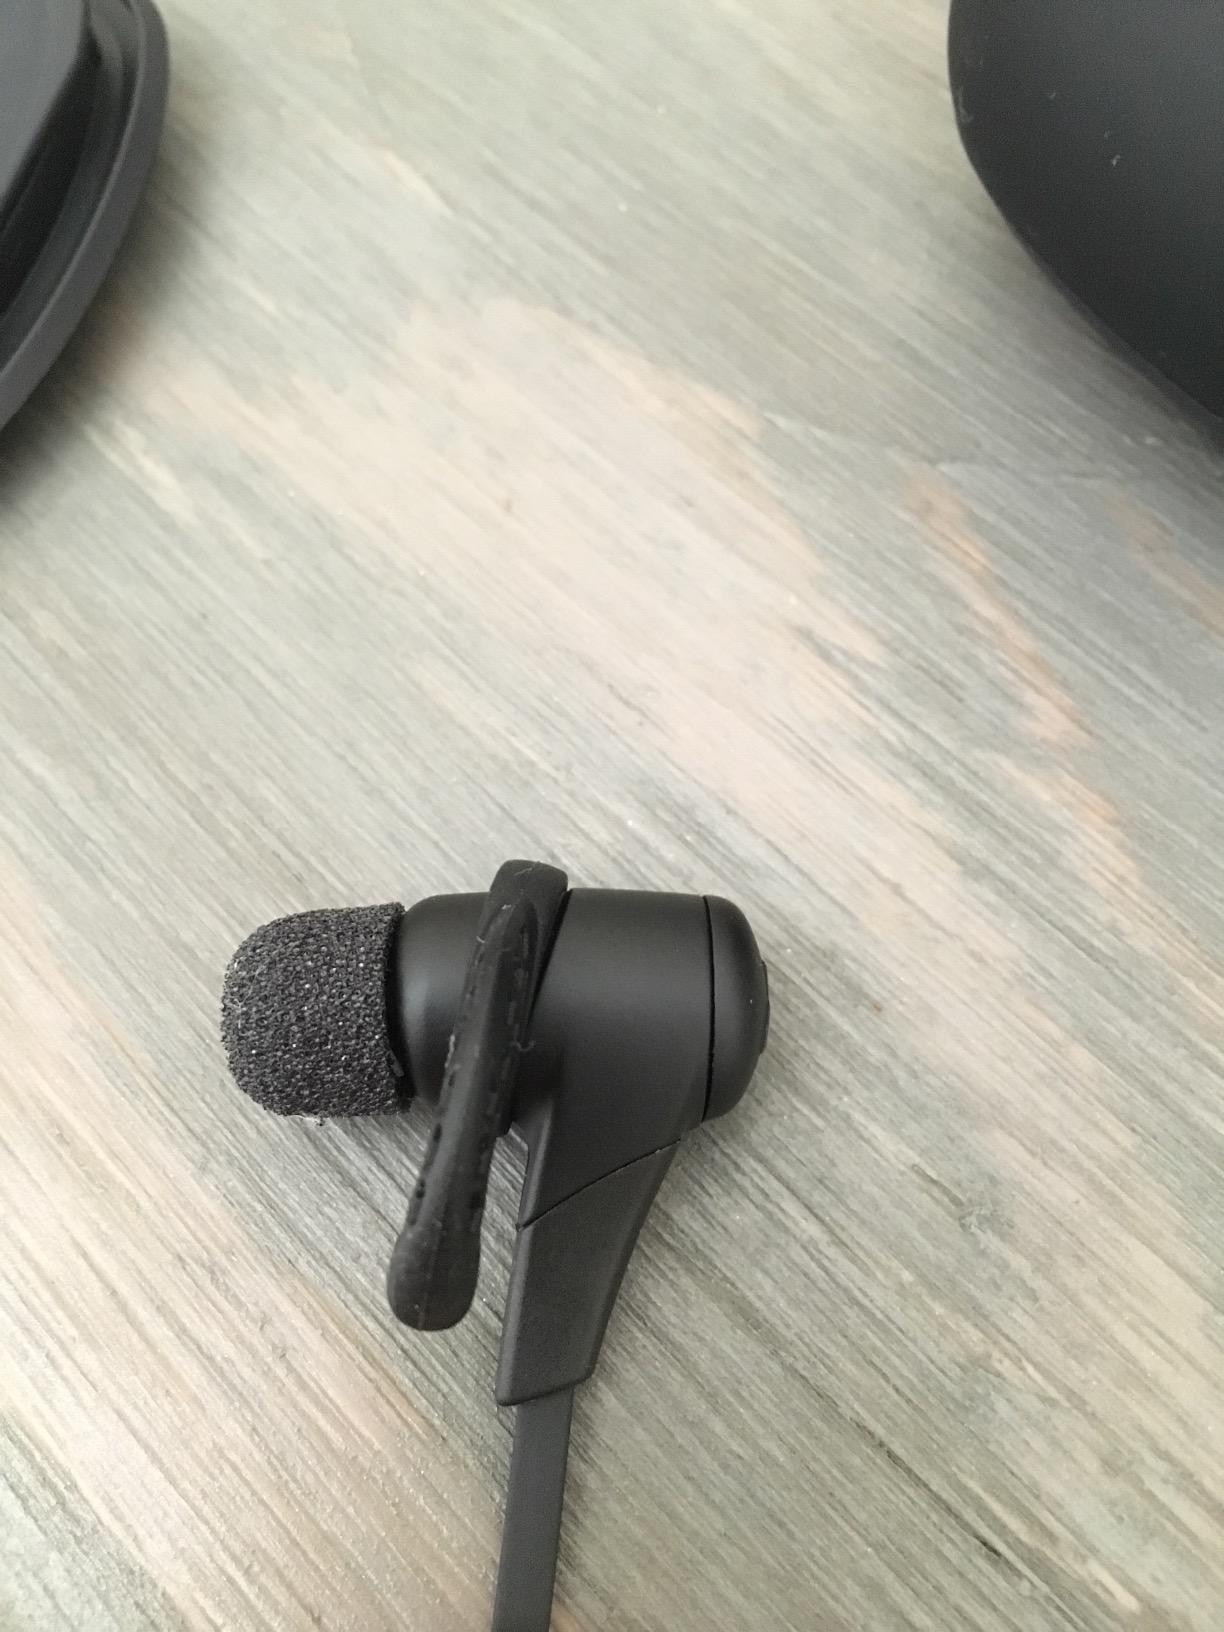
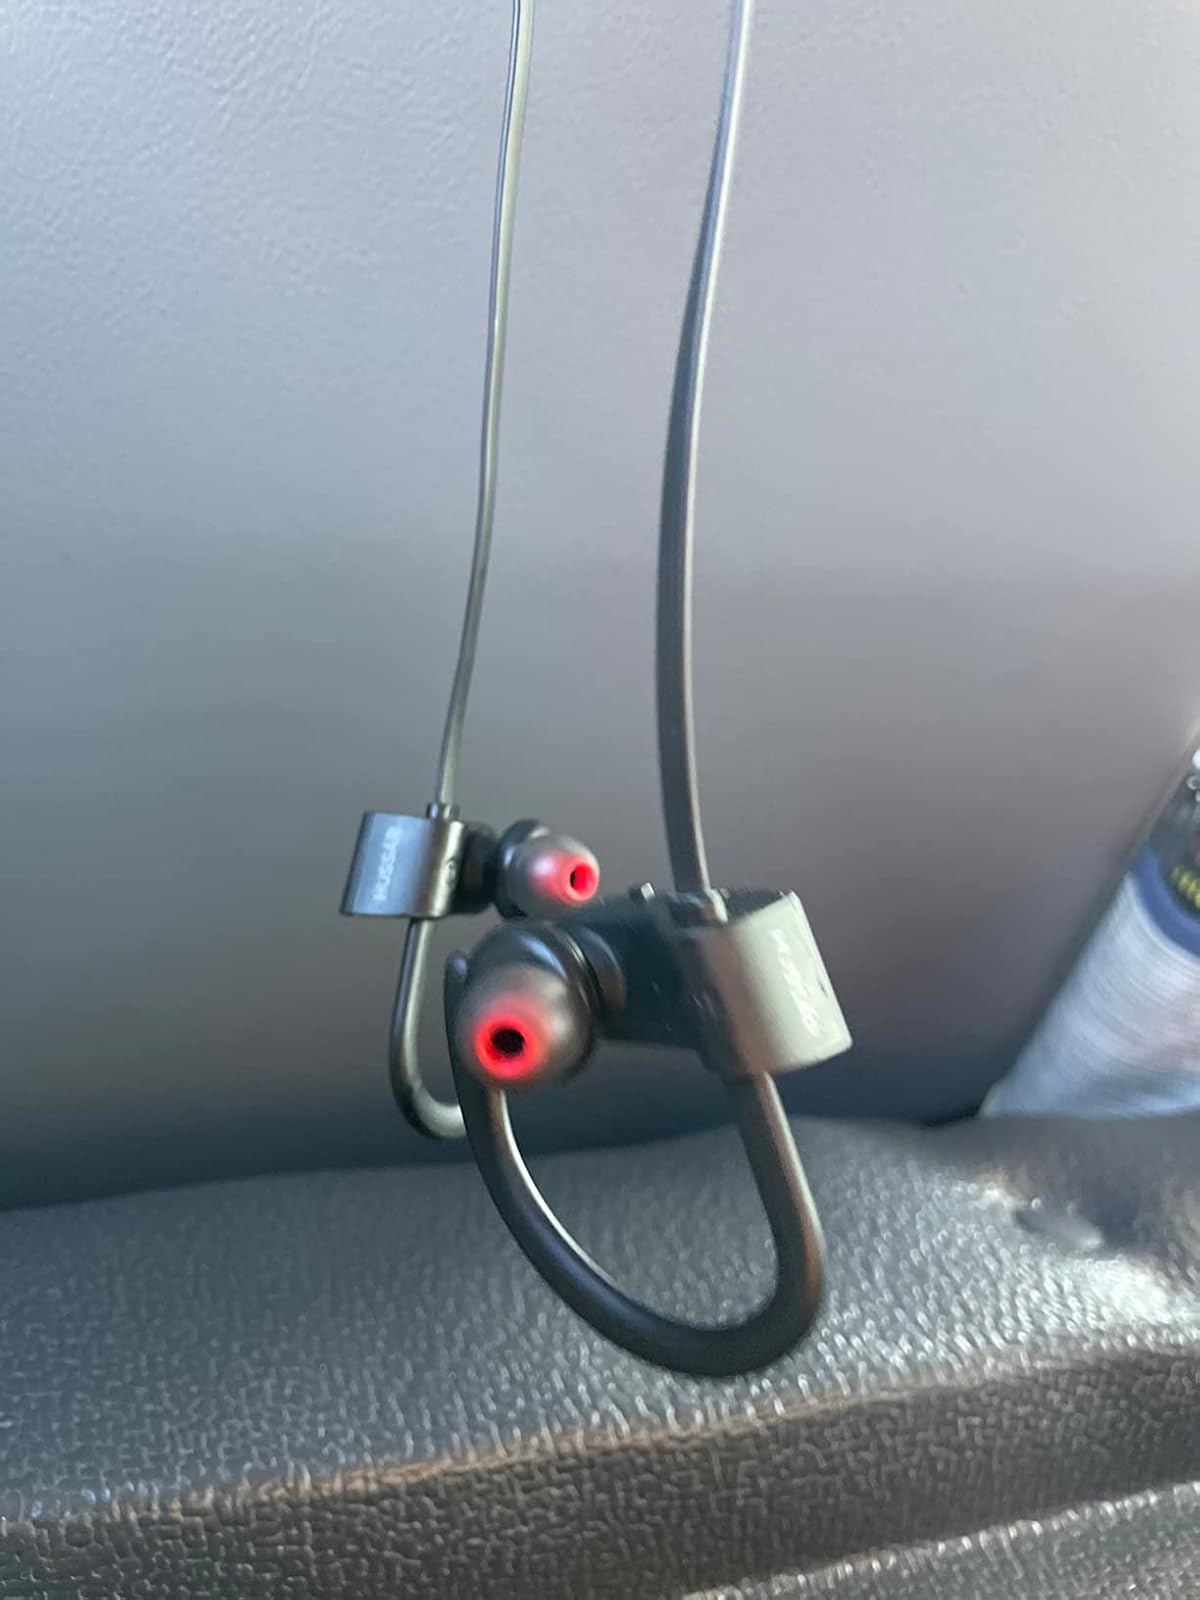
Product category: headphones
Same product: no